Richard Rivington Holmes

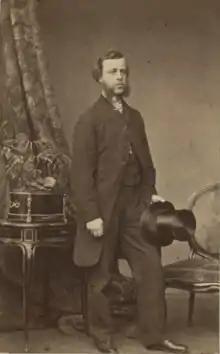
1860s "carte de visite" portrait

Sir Richard Rivington Holmes, KCVO (16 November 1835 – 22 March 1911) was a British archivist and courtier who was Royal Librarian at Windsor Castle from 1870 to 1905.